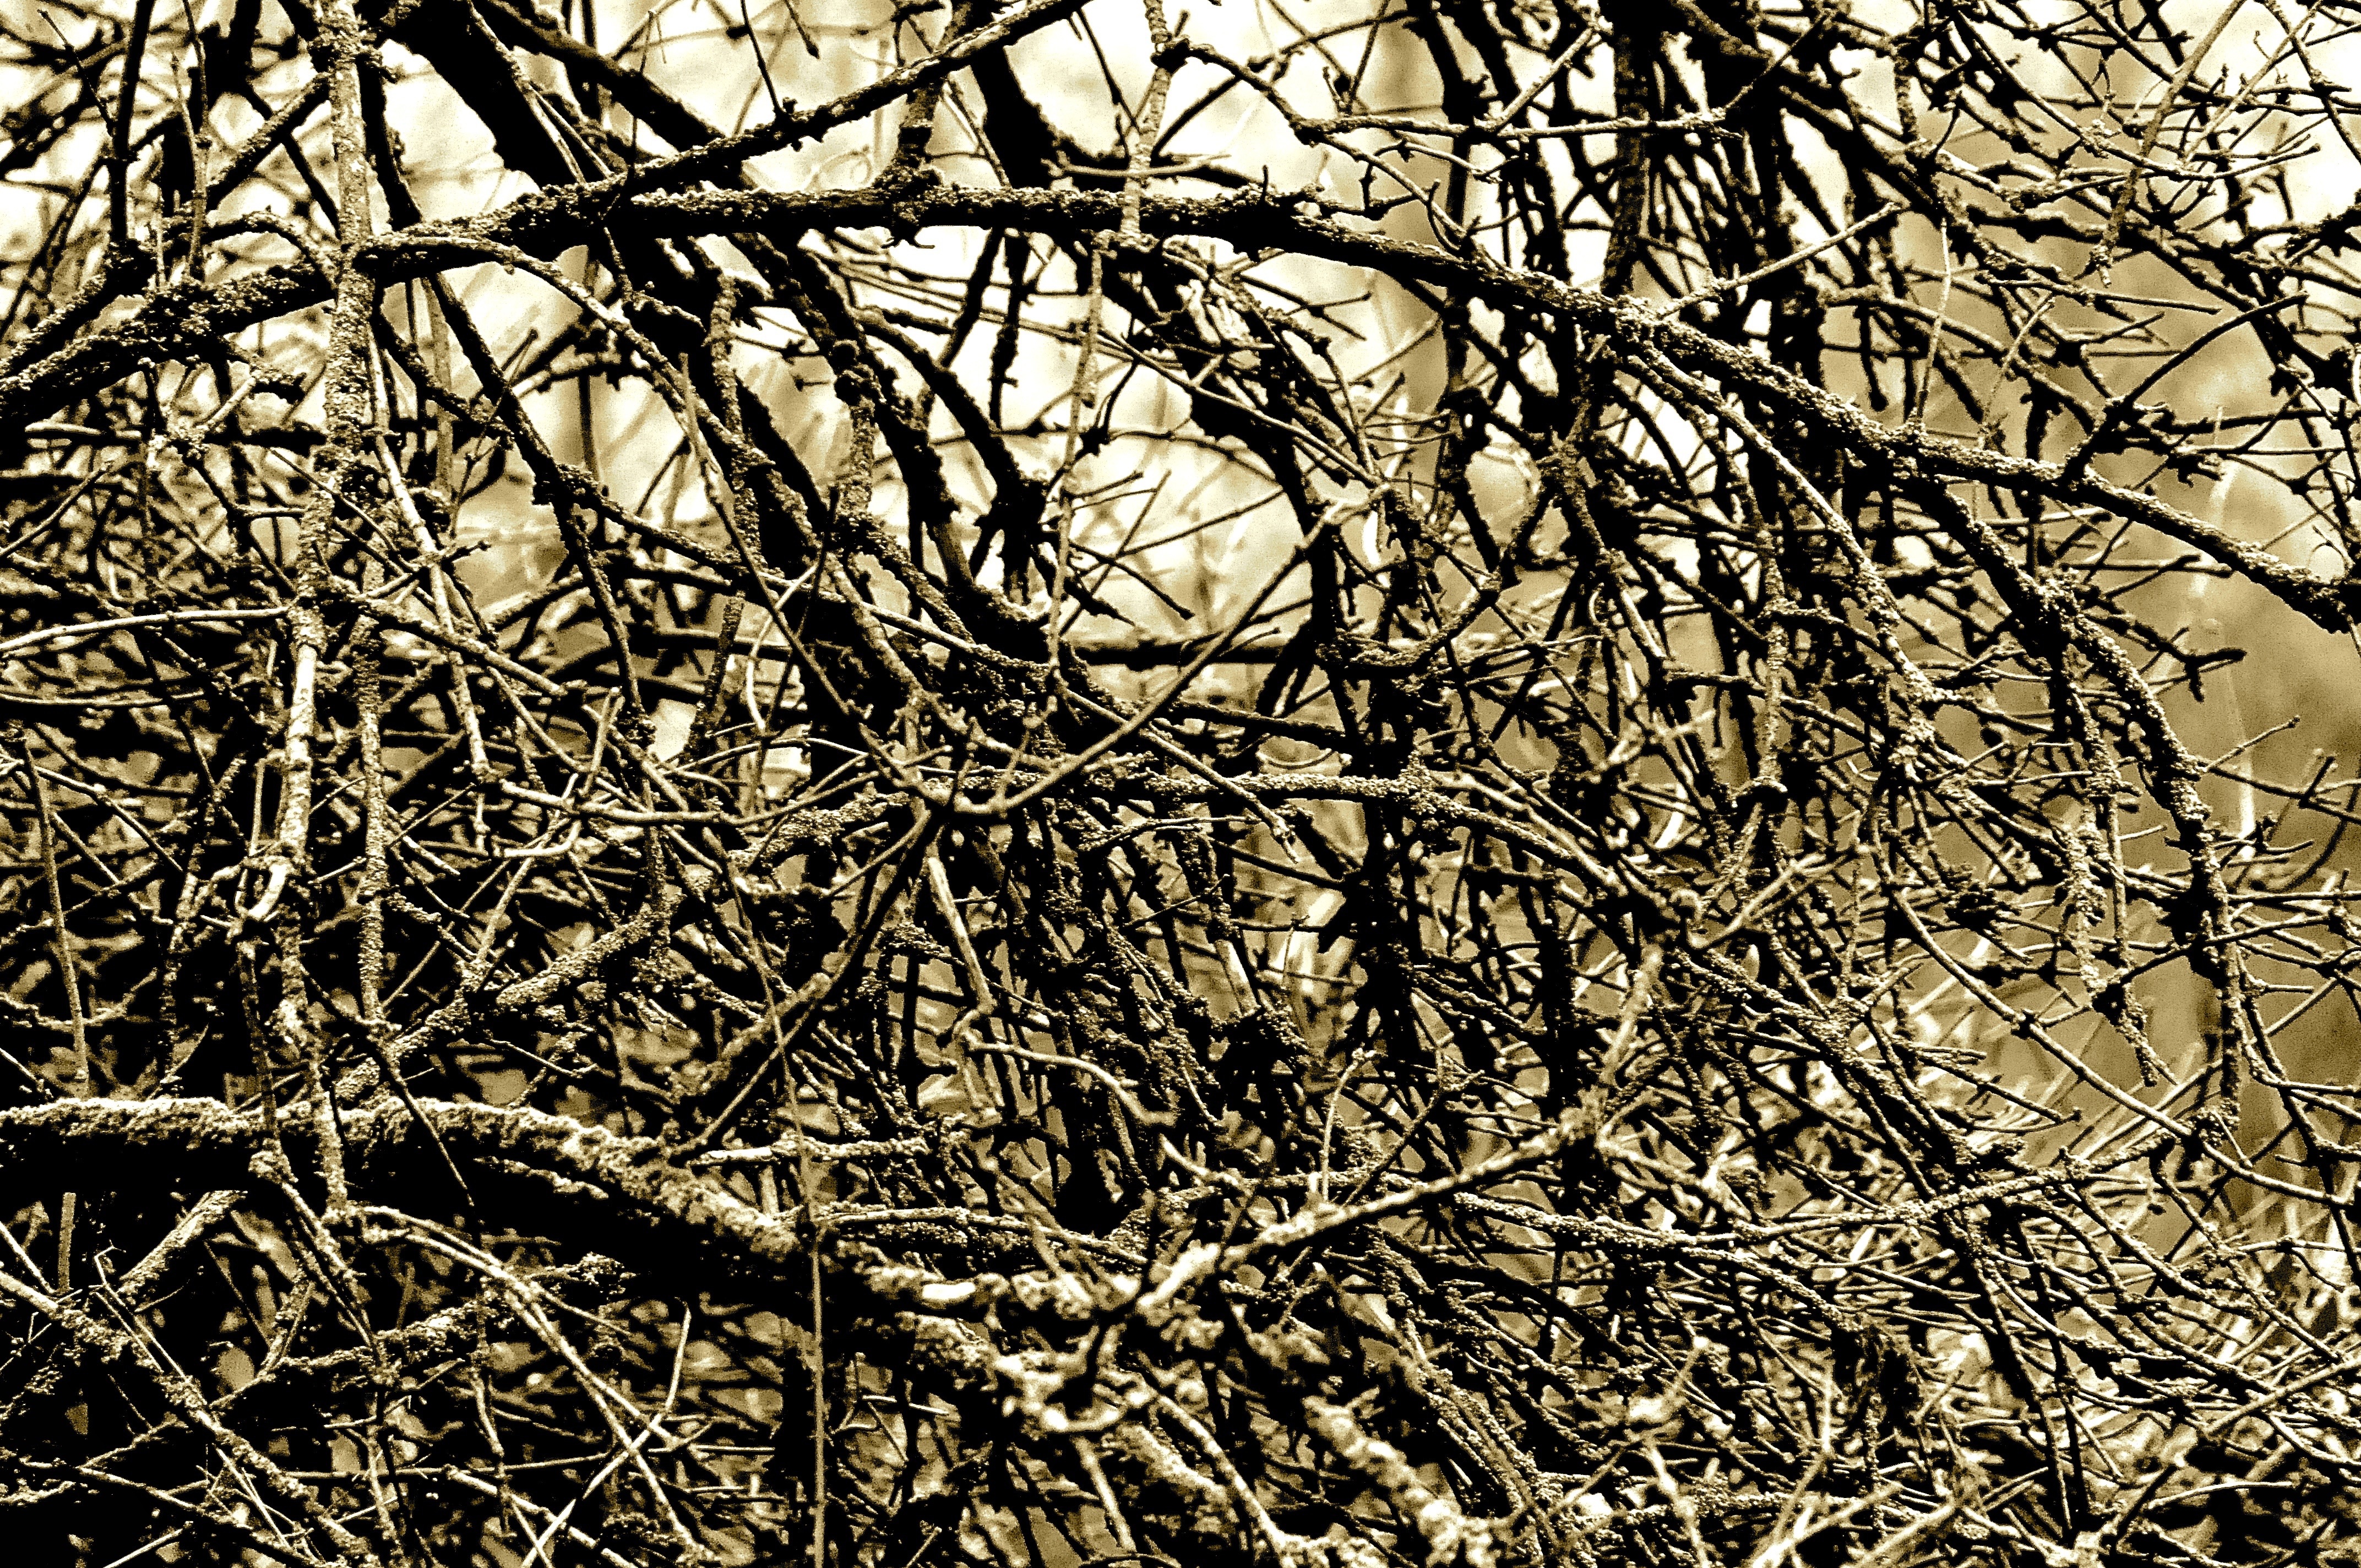
tree, forest, branch, winter, plant, texture, leaf, frost, trunk, pattern, autumn, soil, monochrome, flora, season, twig, design, branches, woodland, woody plant